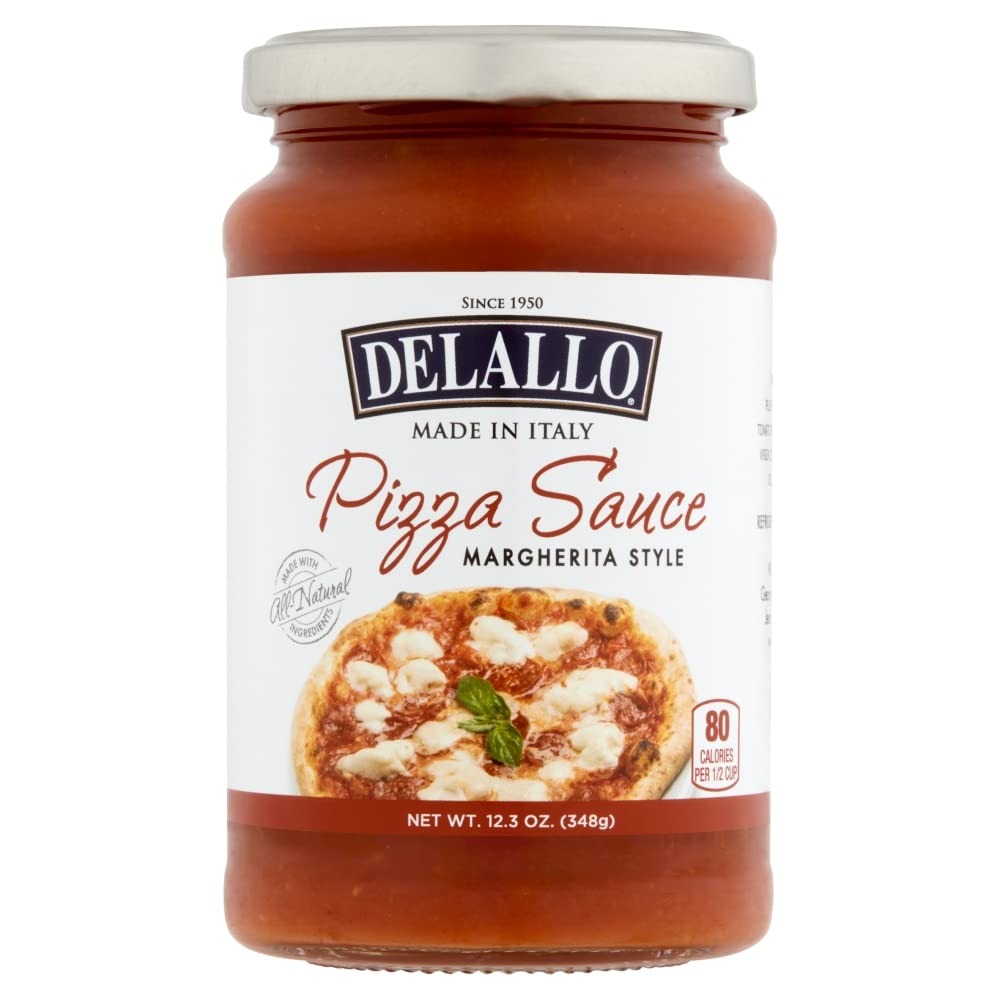
Item Name: DeLallo Margherita Style Pizza Sauce, 12.3oz Jar, 6-Pack
Bullet Point 1: Carefully crafted for an authentic experience and made to give homemade pizza and flatbread recipes a true taste of the Italian pizzeria
Bullet Point 2: Brimming with the rich and vibrant flavor of red-ripe Italian tomatoes
Bullet Point 3: Try it as a dipping sauce for fried appetizers and breadsticks, or as a filling for stromboli
Bullet Point 4: Made in Italy. Gluten-free and Non-GMO.
Bullet Point 5: Package contains six 12.3oz jars
Product Description: DeLallo began as an Italian market in the hardworking industrial town of Jeannette, PA, just outside of Pittsburgh. Founders George and Madeline DeLallo established their marketplace over 60 years ago. The DeLallo family is dedicated to sharing their passion for food with the community, believing each product should tell a story and deliver an authentic Italian experience. Along with living up to its name, origin and method of production, each product makes a promise to the consumer—one of quality and consistency. These principles are at the heart of our success as a trusted, nationally recognized Italian and Mediterranean foods brand. Brimming with the rich and vibrant flavor of red-ripe Italian tomatoes, DeLallo Imported Italian Pizza Sauce is carefully crafted for an authentic experience and made to give homemade pizza and flatbread recipes a true taste of the Italian pizzeria. Try it as a dipping sauce for fried appetizers and breadsticks, or as a filling for stromboli.
Value: 73.8
Unit: Ounce

Price: 2.88